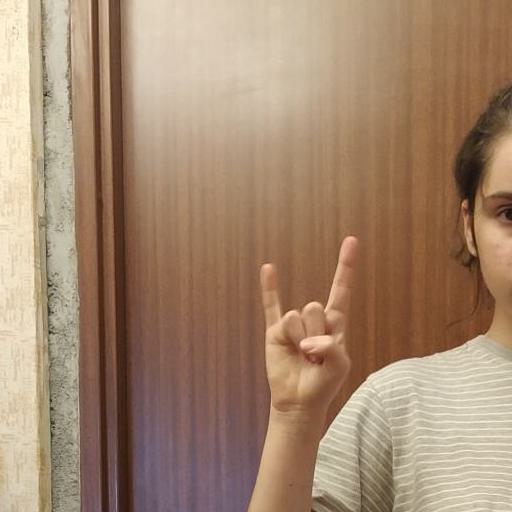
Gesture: rock